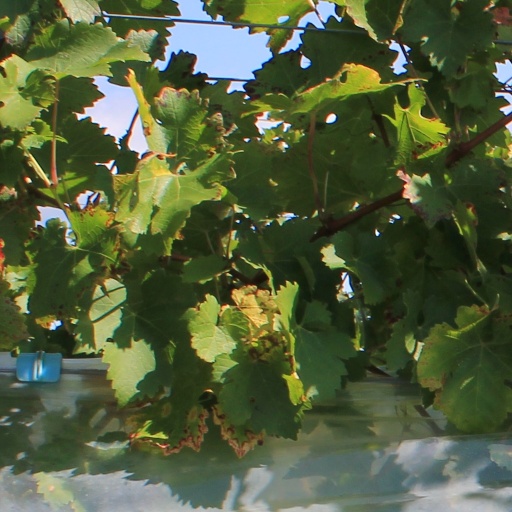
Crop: grape